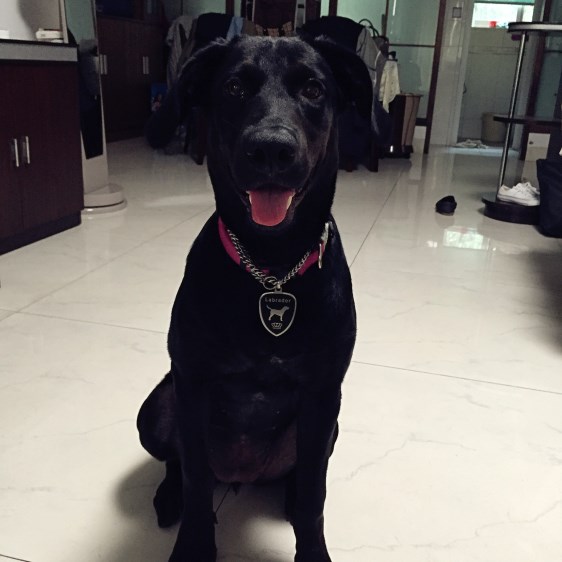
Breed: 3580-n000122-Labrador_retriever